Konkaikōmyō-ji

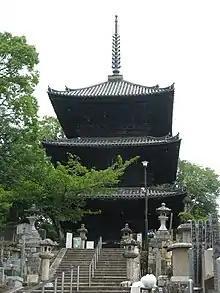

, also the "Kurodani Temple", is a Buddhist temple in Kyoto, Japan. It is one of Head Temple of the Jōdo Sect of Buddhism.